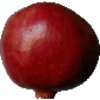
Label: pomegranate